Armenian nationalism

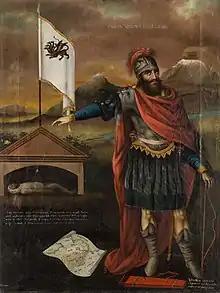
"Hayk" by Mkrtum Hovnatanian (1779–1846). The legendary founder of the Armenian nation, standing next to the tomb of Bel, with Hayk's arrow still in Bel's chest. The map depicts the Lake Van region and Mount Ararat, with Noah's ark.

The situation of the non-Muslim minorities within the Ottoman Empire changed substantially as a result of reforms introduced during the Tanzimat era. The early reforms were generally addressed at changing the organisation of, and systems within, the Ottoman Empire as a whole. However, as a result of diplomatic pressures exerted by the Great Powers that had supported the Ottoman Empire against Russia during the Crimean War, in 1856 reforms were made that sought to give non-Muslims citizens of the Ottoman Empire the same rights as Muslim citizens. The capitation tax on non-Muslims was abolished, non-Muslims were allowed to become soldiers, and schools for the non-Muslim communities were allowed to open.